Fall River F.C. (1922–1931)

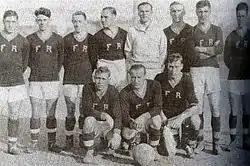
Fall River F.C. squad in 1923.

The 1920s and early 1930s are sometimes described as the "Golden Era" of U.S. soccer and it was Fall River F.C. that emerged as the era's dominant team. During the 1923–24 season the 'Marksmen' completely dominated the league. They eventually won their first league title, finishing 6 points clear of Bethlehem Steel. Harold Brittan again spearheaded the offense, scoring 15 goals. However the strength of the team lay in a strong defense which included Ned Tate and Findlay Kerr, who kept an incredible 14 clean sheets during the league season. The season also saw the 'Marksmen' go on to complete the first ASL / National Challenge Cup double. In the semi-final of the Challenge Cup, the 'Marksmen' defeated the 'Steelmen' 2–0 at Dexter Park in front of 20,000 fans. On March 30, 1924, the final attracted 14,000 fans to the High School Field in St. Louis, Missouri, where they witnessed the 'Marksmen' defeat St. Louis Vesper Buick 4–2. The only disappointment for the Marksmen during the season came when they lost 1–0 to the 'Steelmen' in the final of the American Cup.